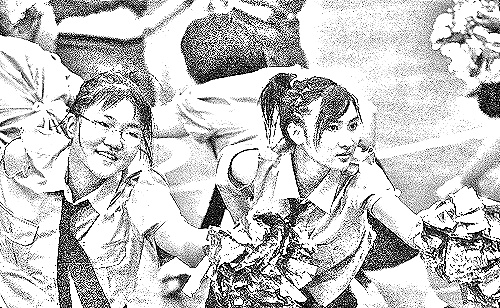
Portrait style: Sketch Portrait